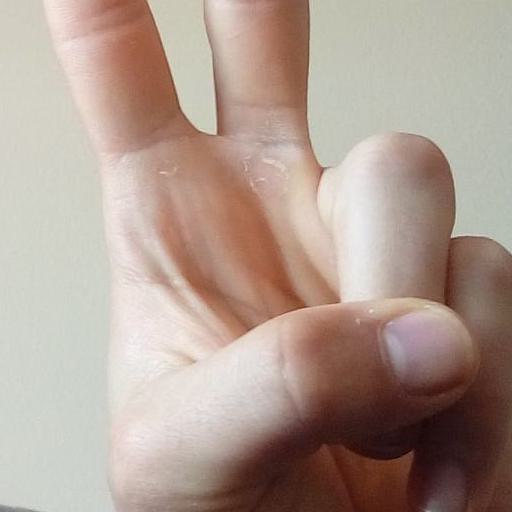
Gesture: peace